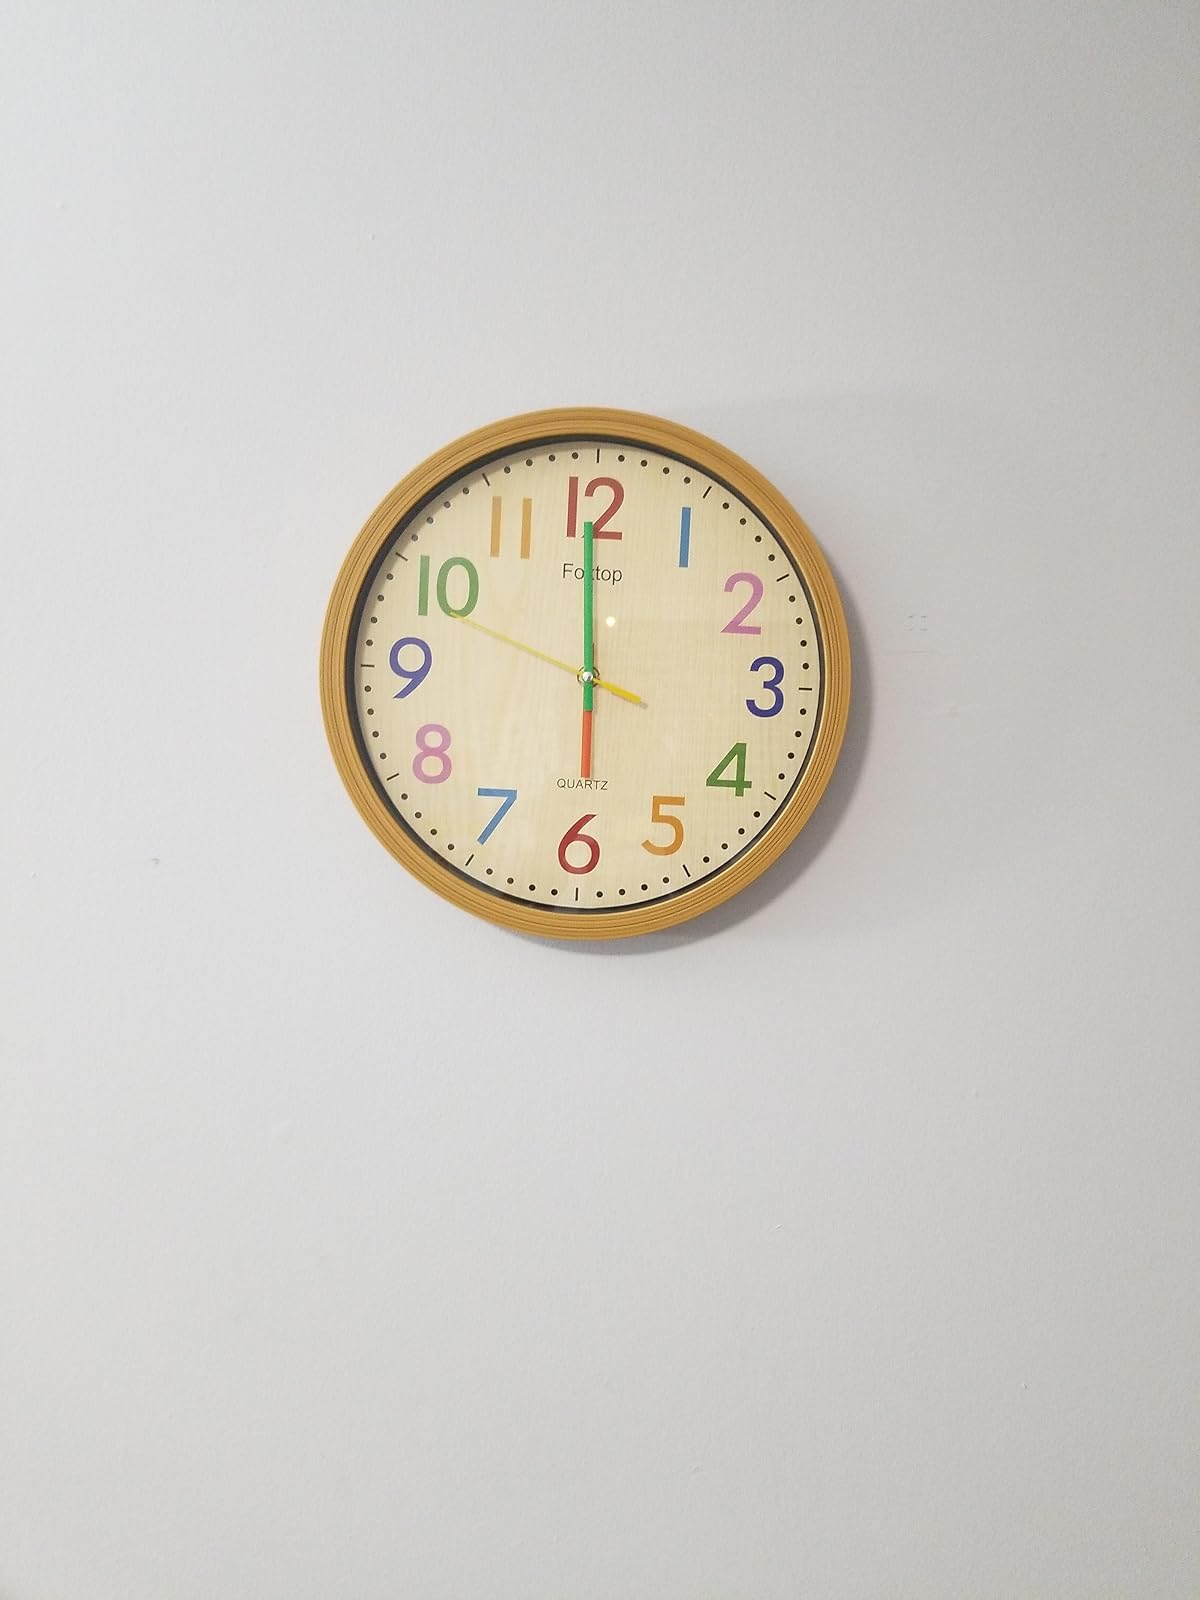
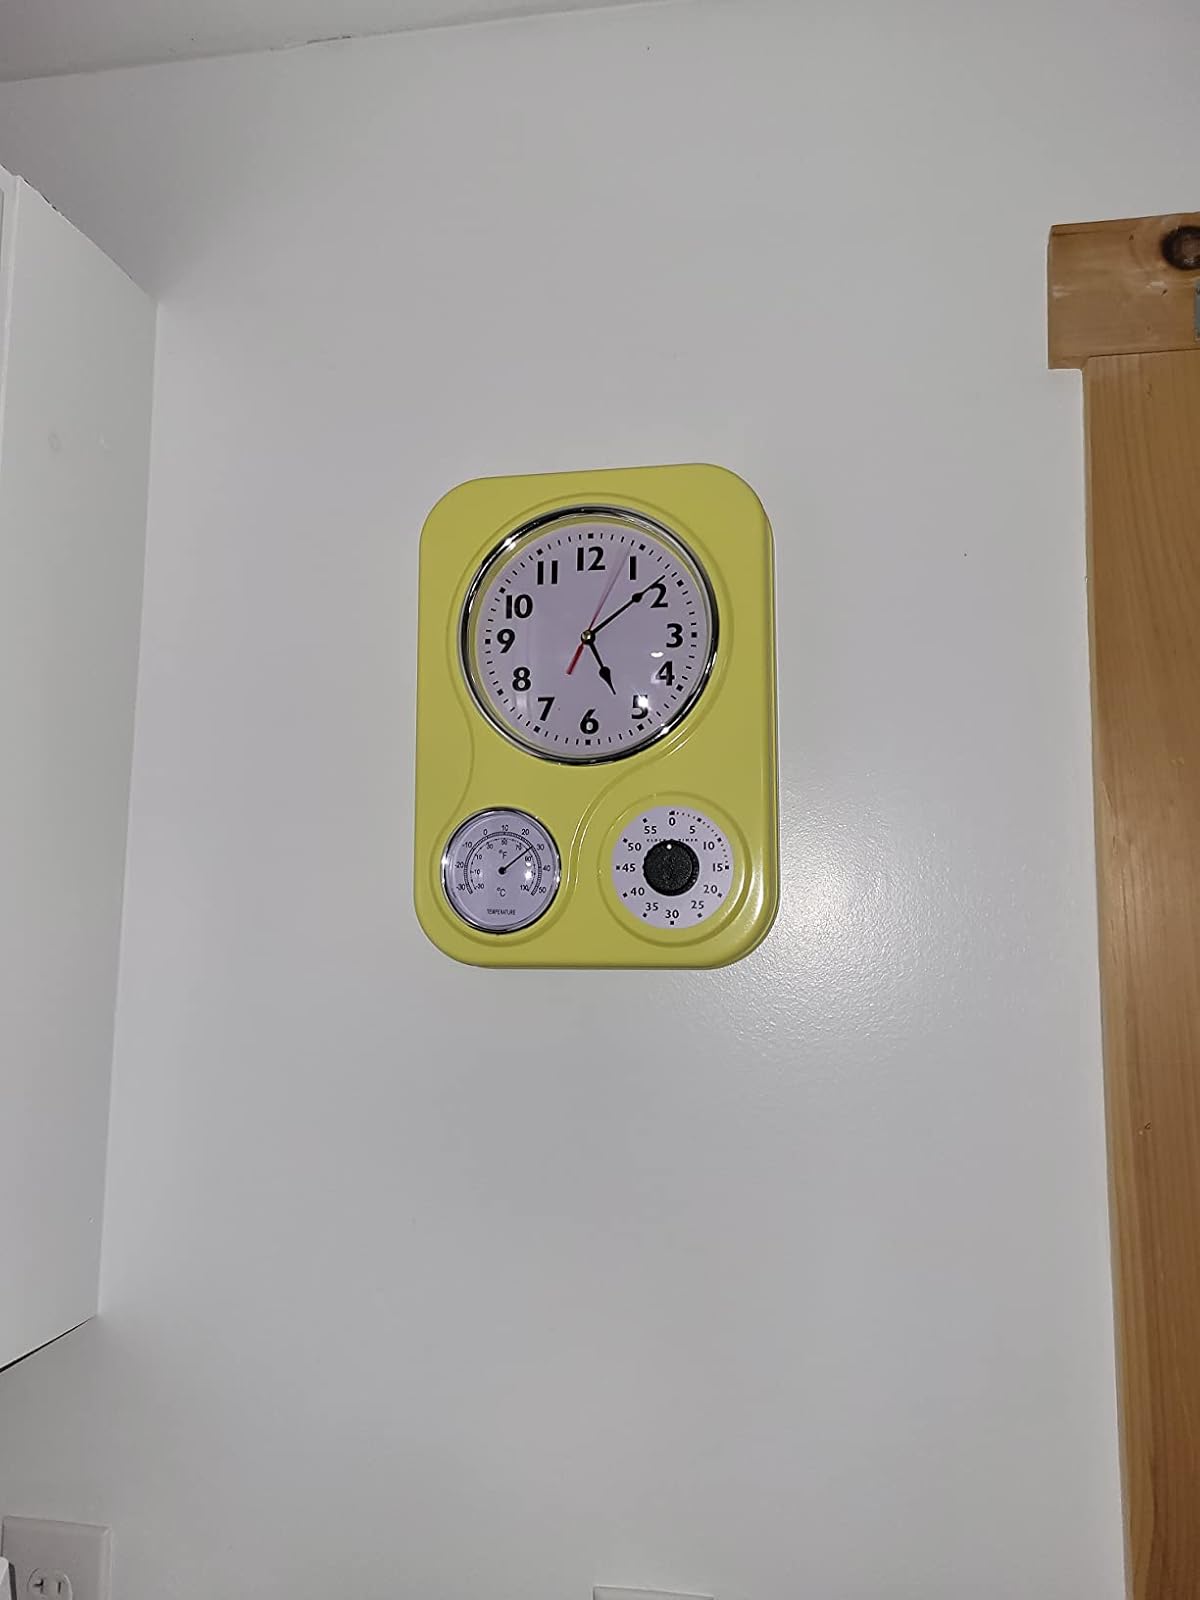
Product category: clock
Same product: no